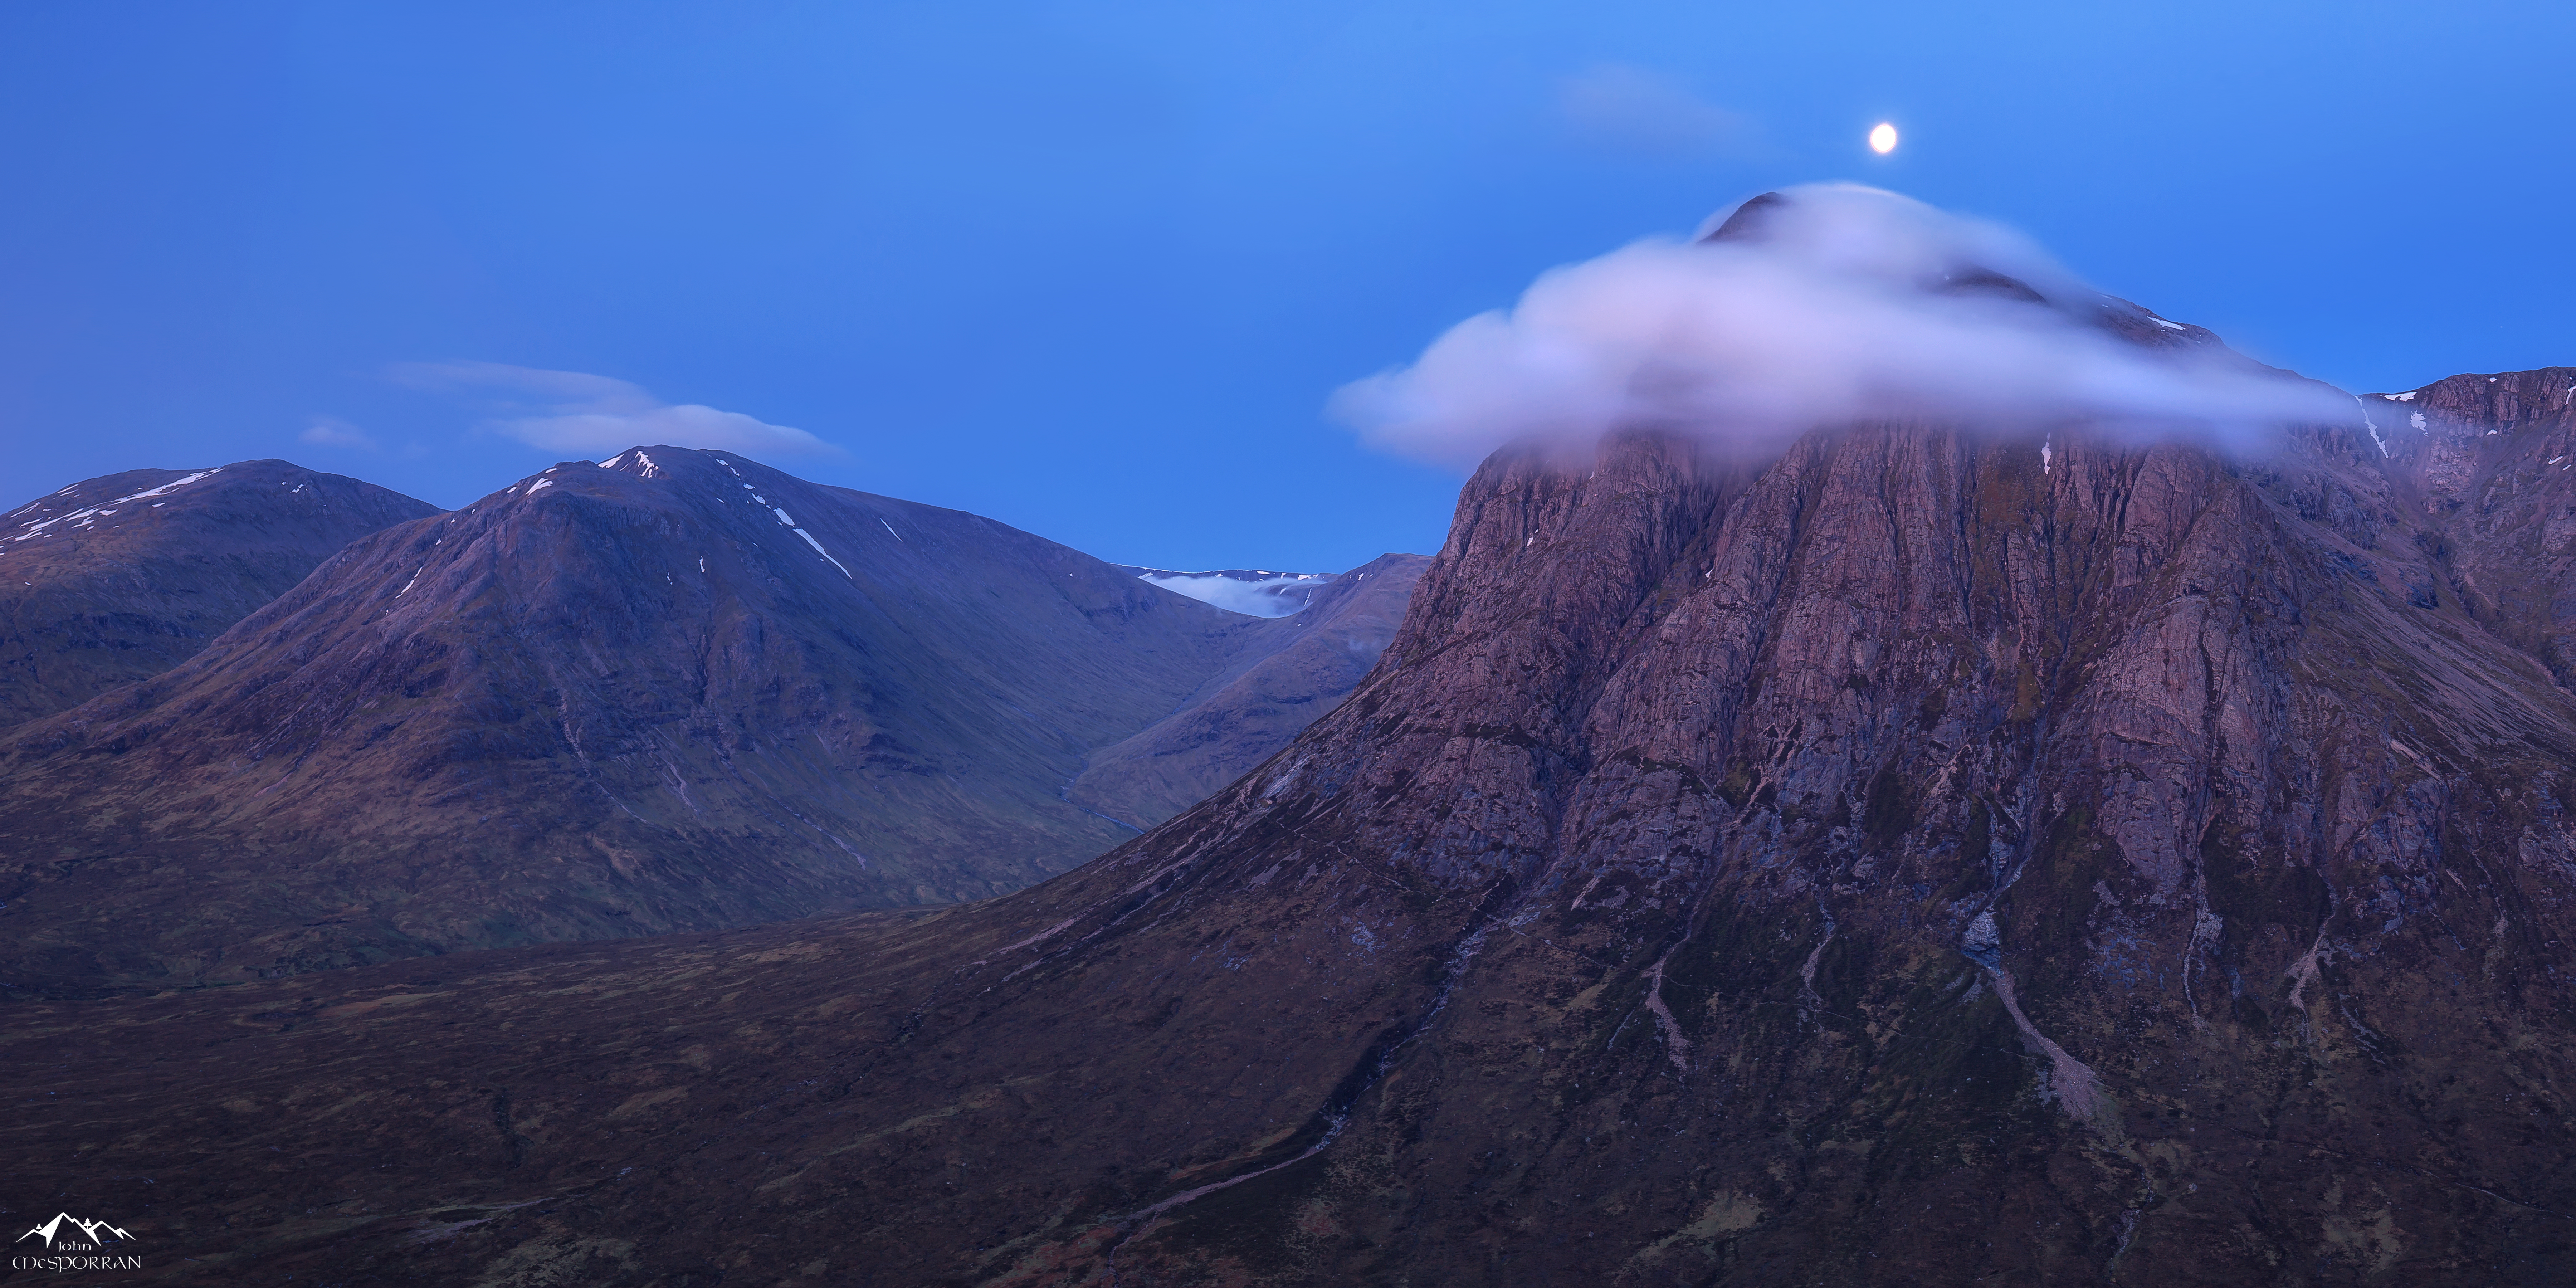
landscape, wilderness, mountain, mountain range, ridge, summit, mountains, alps, plateau, canon6d, scotland, fell, highlands, buachailleetivemor, westhighlands, morningmist, beinnachrulaiste, ef1635mm, landform, stratovolcano, geographical feature, atmospheric phenomenon, mountainous landforms, geological phenomenon, volcanic landform